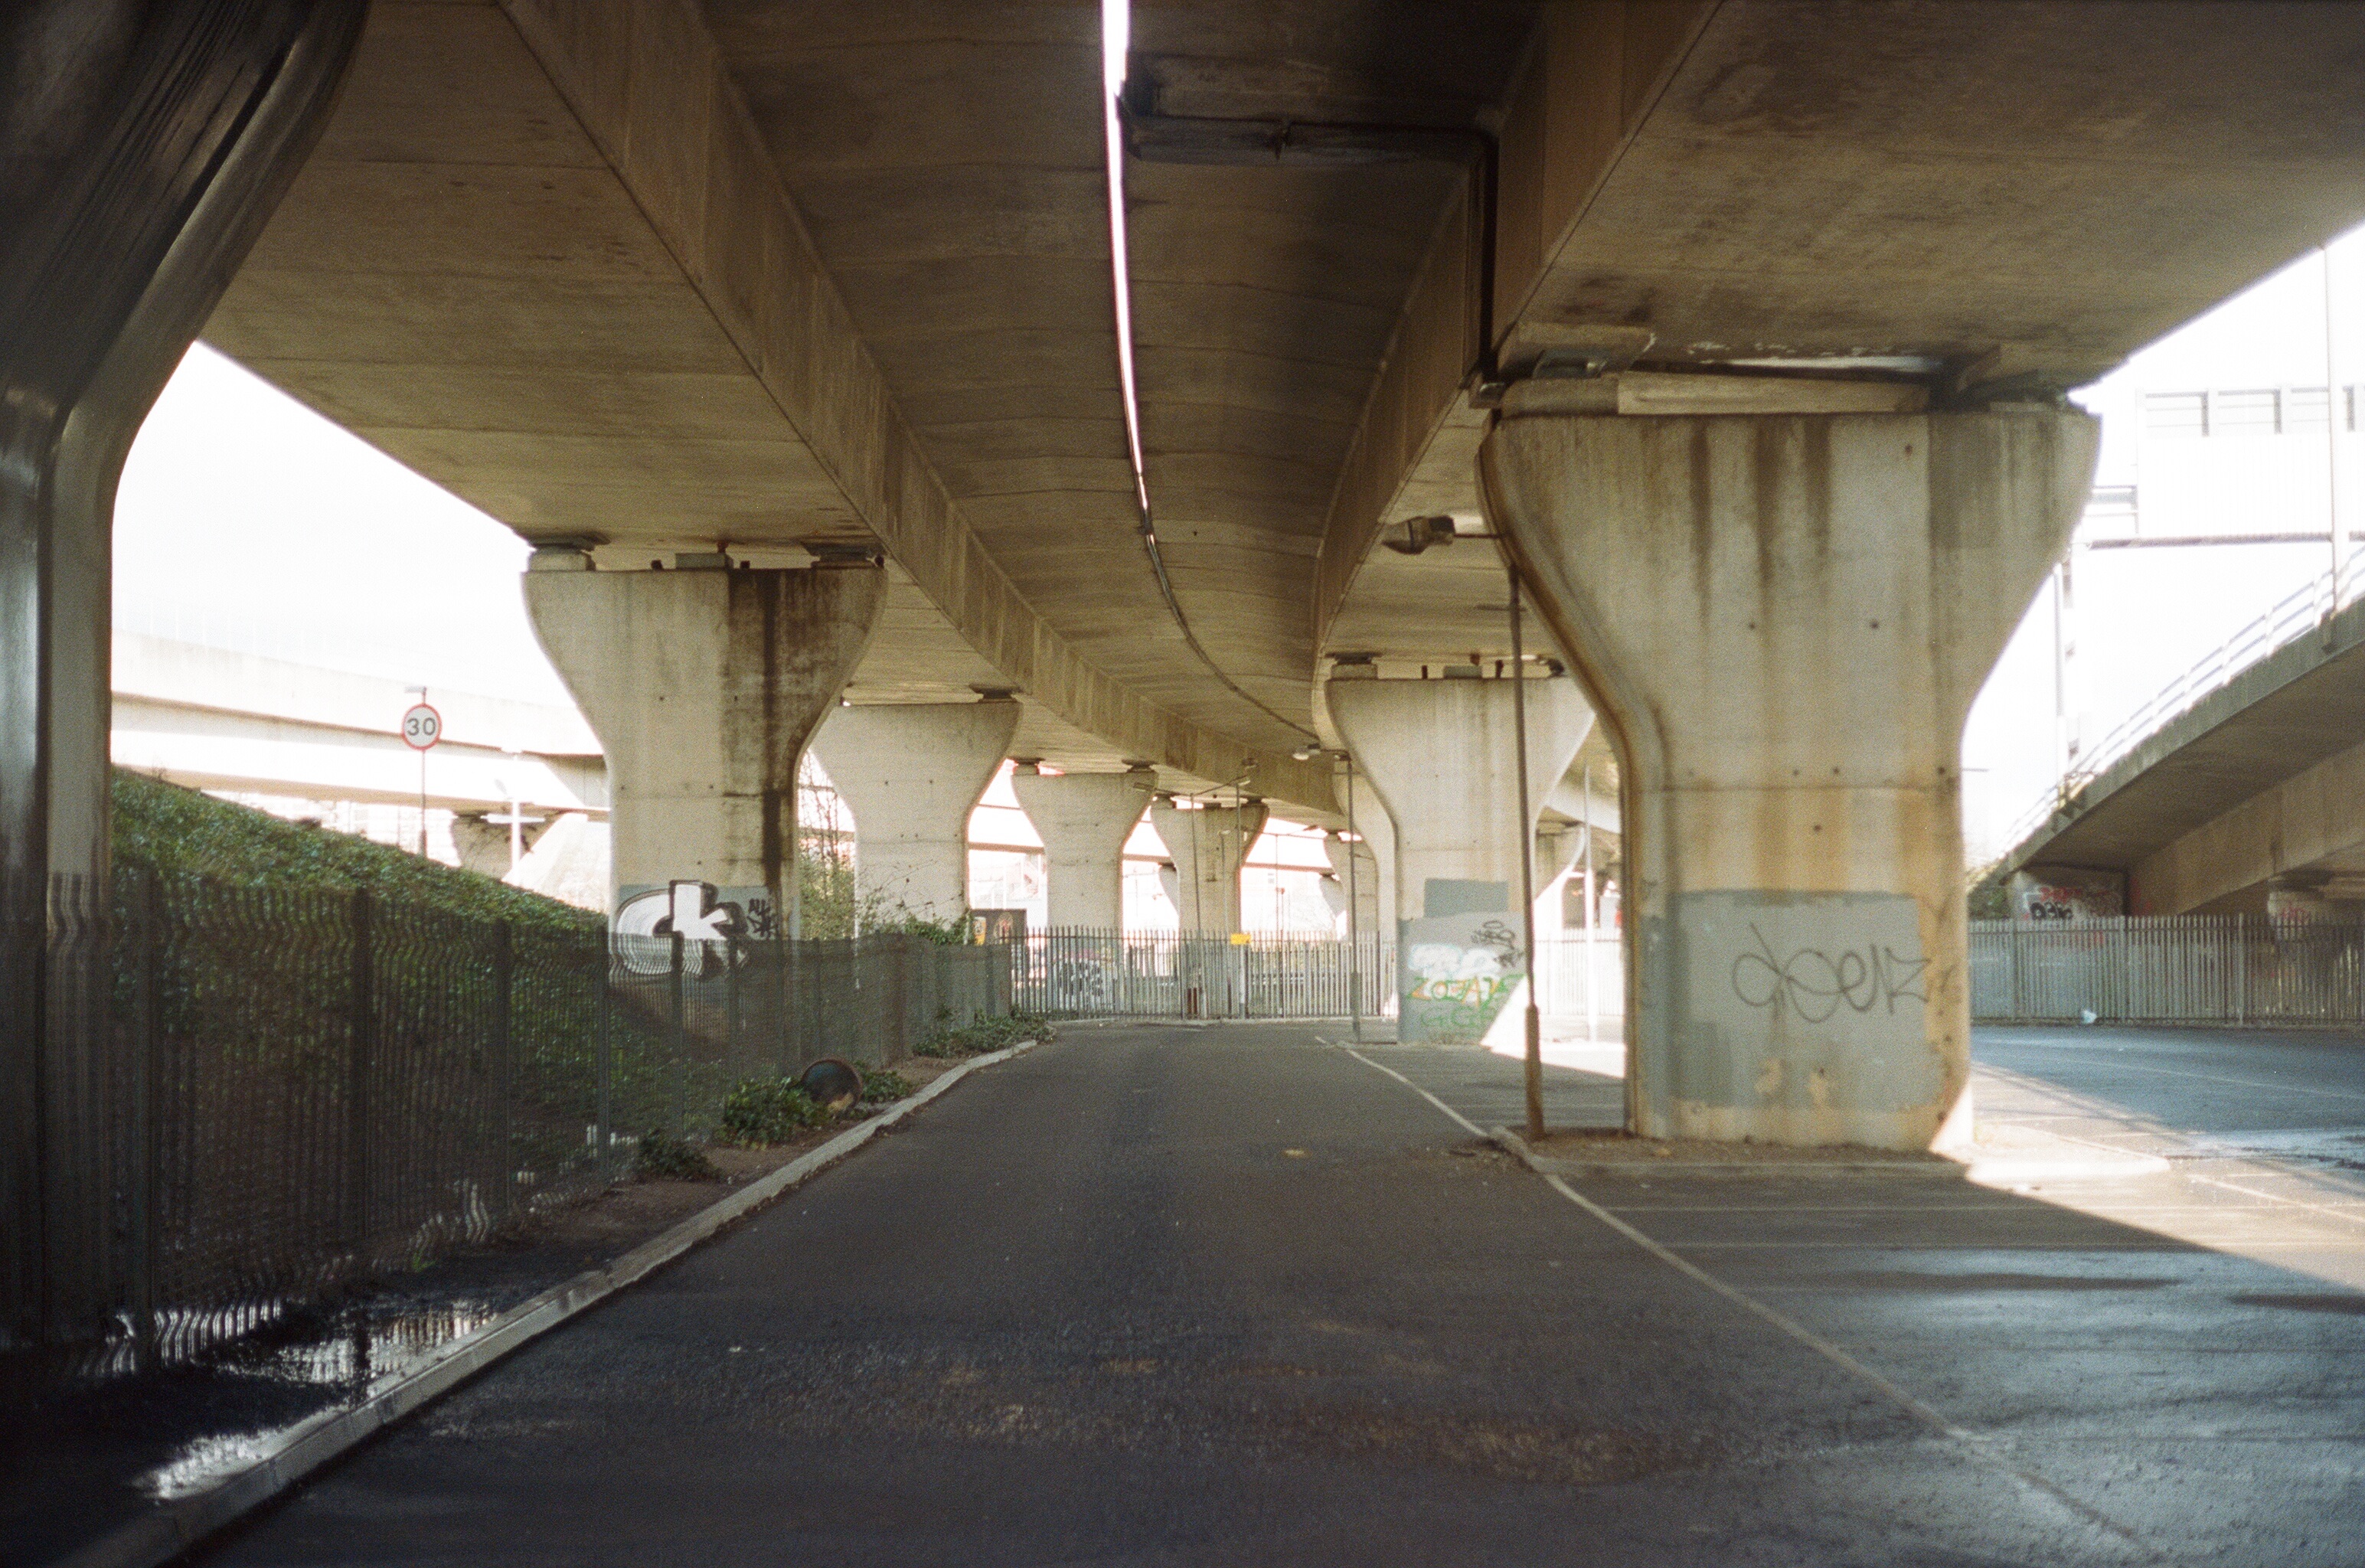
architecture, road, bridge, street, overpass, tunnel, subway, transport, public transport, infrastructure, urban area